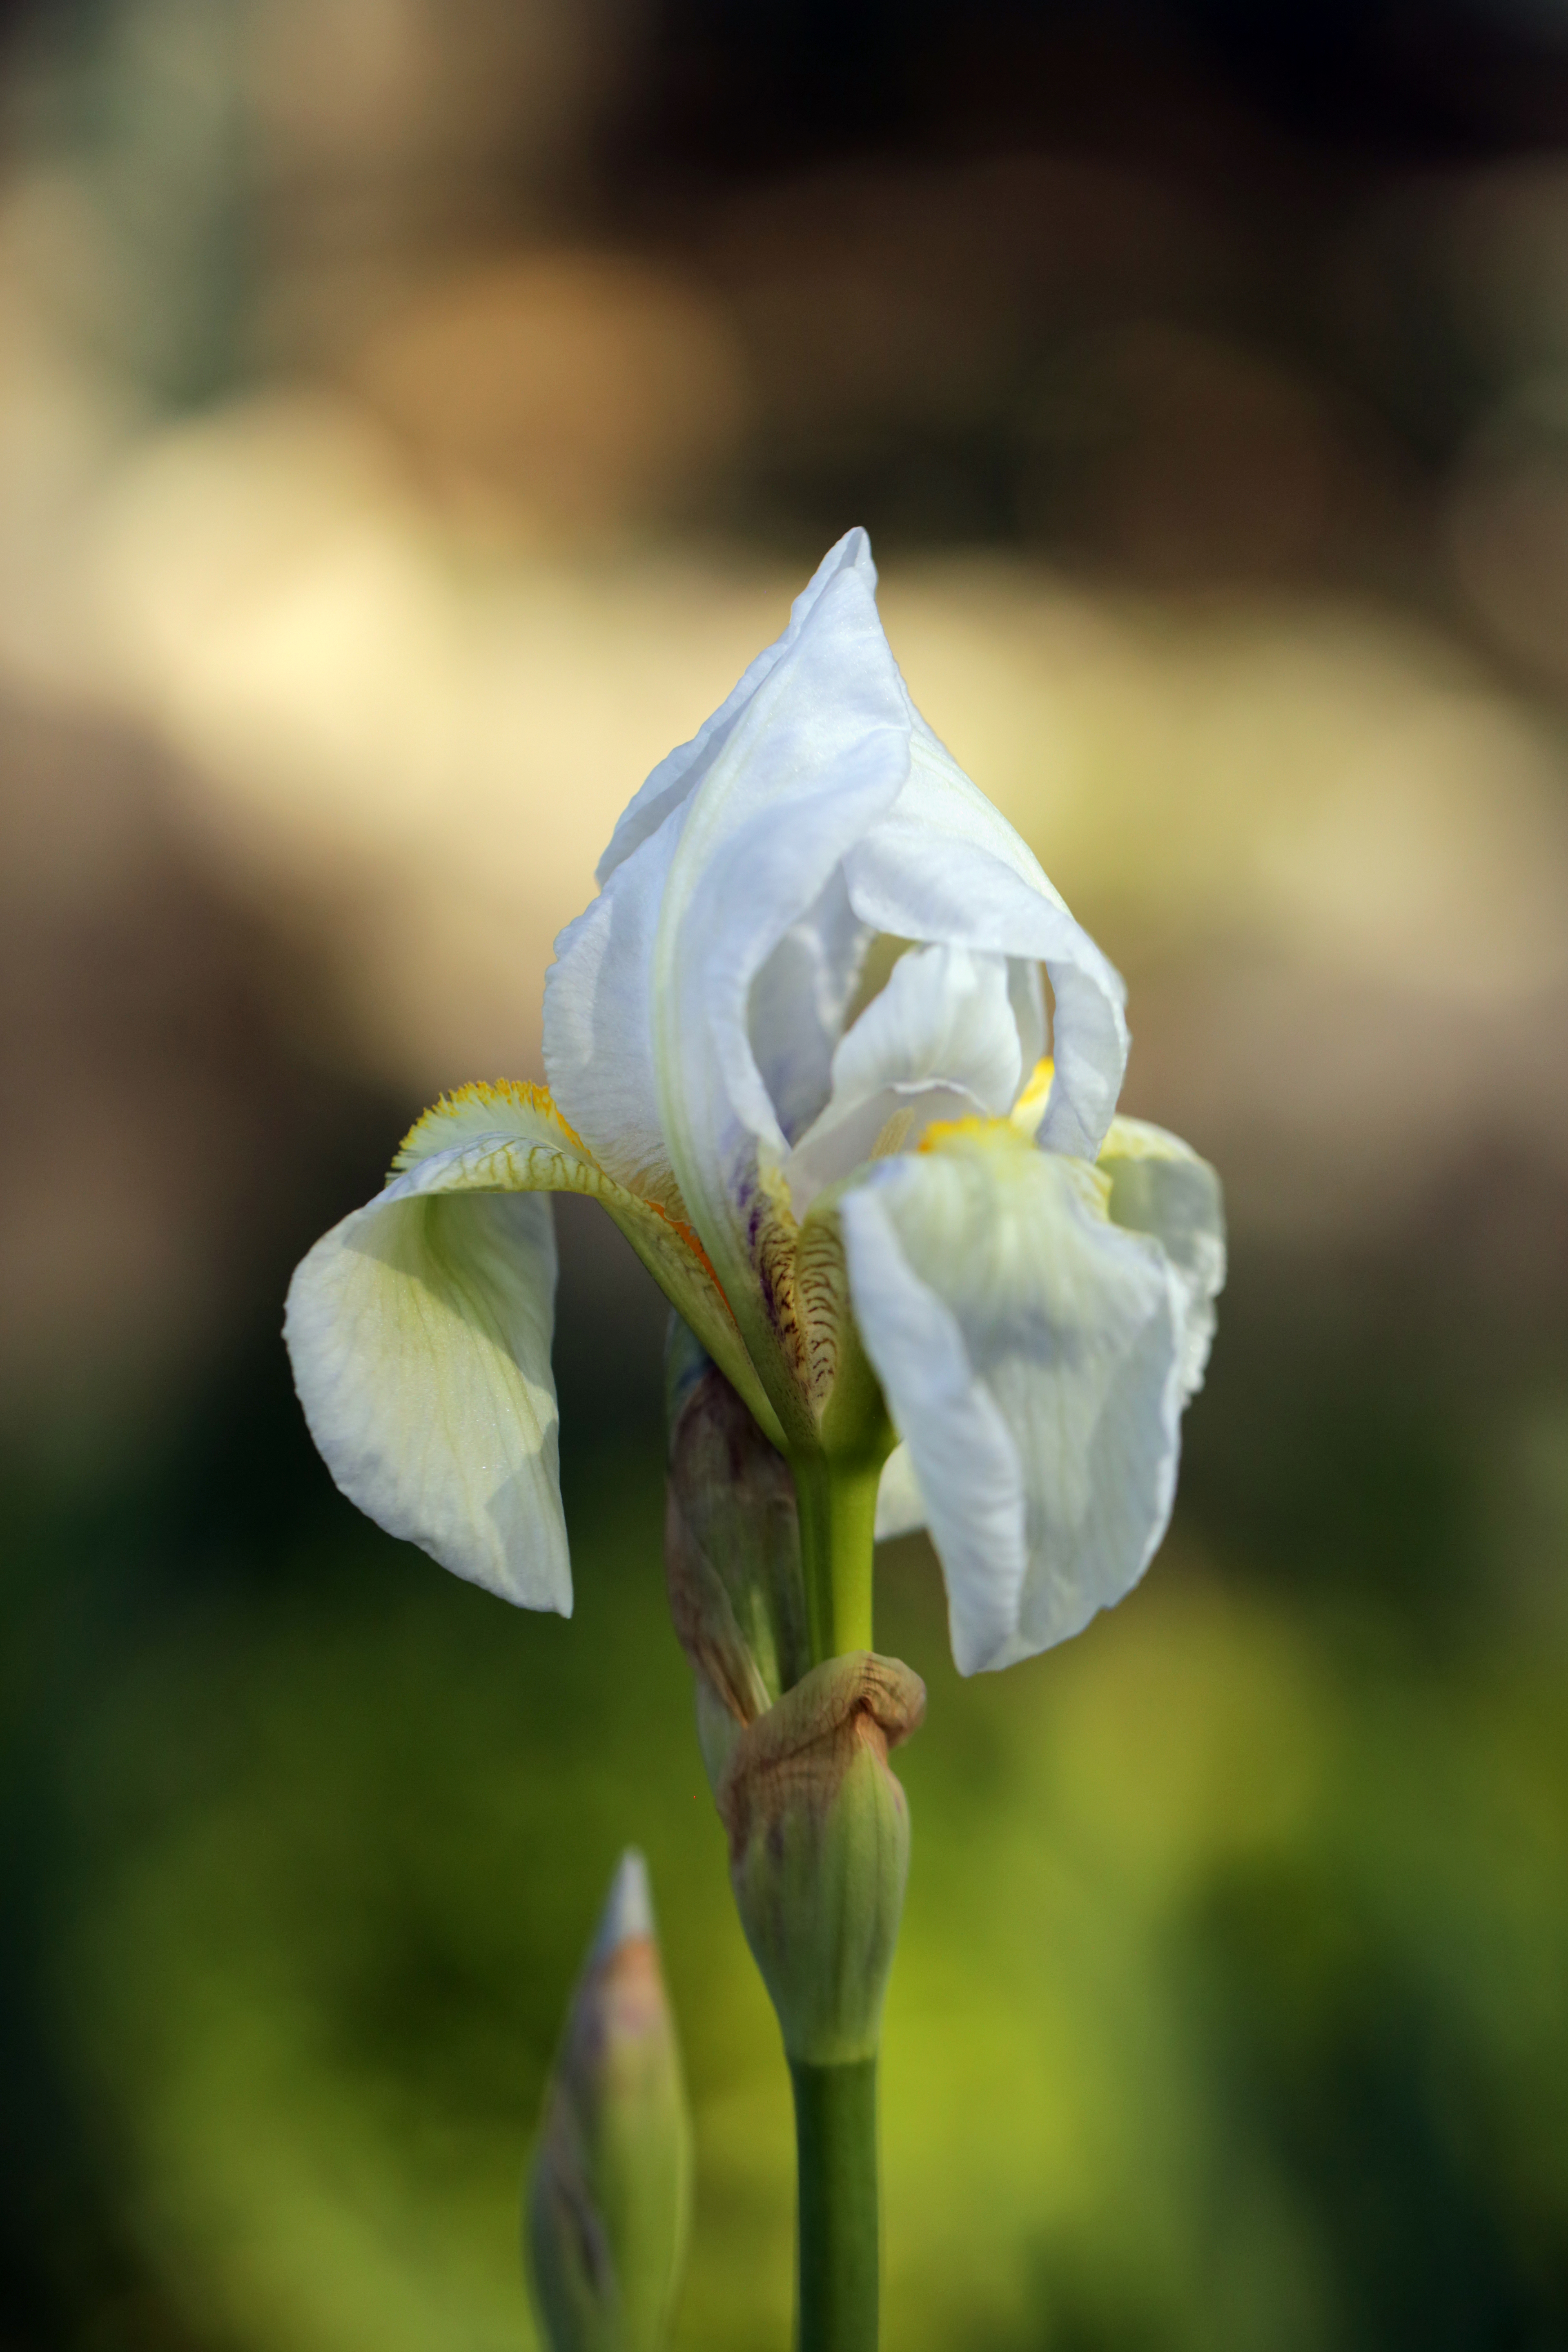
nature, blossom, plant, photography, flower, petal, france, europe, green, botany, garden, flora, wildflower, flowers, close up, midi, iris, eye, garten, montpellier, jardin, printemps, languedocroussillon, hrault, floraison, bud, macro photography, flowering plant, plant stem, land plant